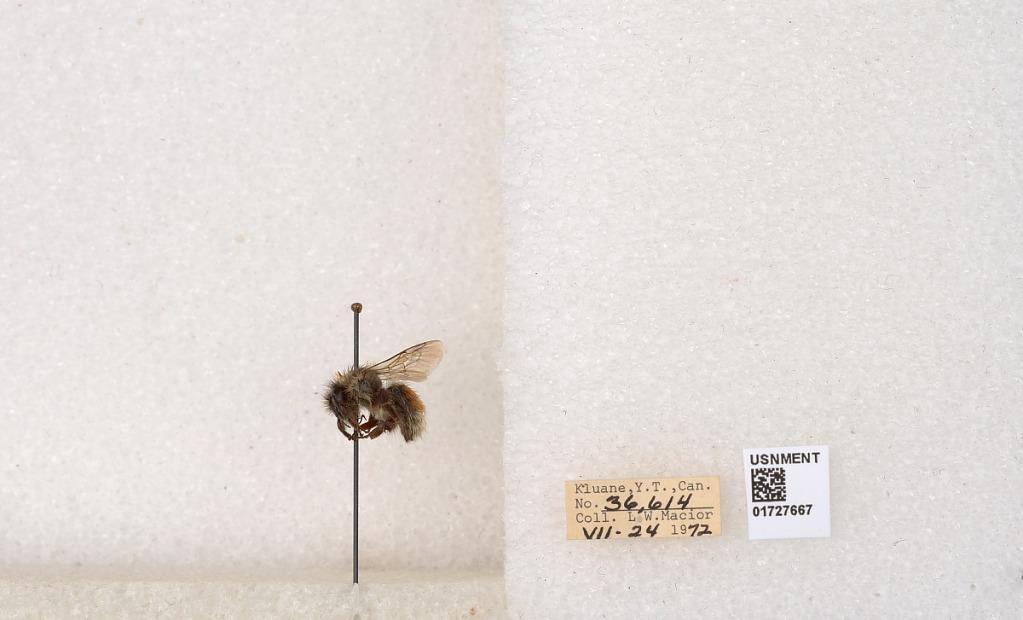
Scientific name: Bombus (Pyrobombus) sylvicola Kirby
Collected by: L. Macior
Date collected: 1972-7-24
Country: Canada
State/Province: Yukon Teritory
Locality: Kluane National Park and Reserve
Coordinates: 60.7493, -139.504